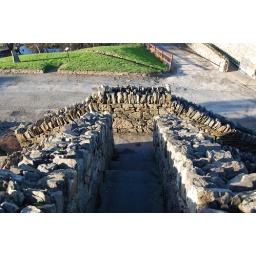
The piles of stones for walls all over Ireland were AMAZING!